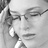
Emotion: sad